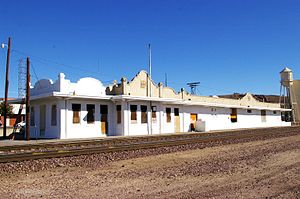
Kingman
Kingman station
Kingman er en by, der ligger i Mohave County i delstaten Arizona i USA. Befolkningstallet var 20.069 ved tællingen i år 2000 og anslås i 2005 at udgøre ca. 25.500. Sammen med de nærliggende bebyggelser Golden Valley og Butler er det samlede befolkningstal omkring 40.000. Kingman ligger på positionen 35°12′30″N, 114°1′33″W og i en højde af 3.400 fod. Ifølge United States Census Bureau dækker byen et areal på 77,6 km² og er uden søer.